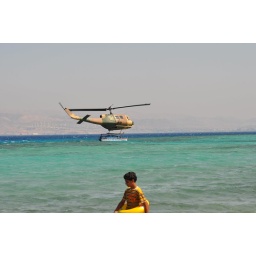
While we were having fun on the beach, we suddenly seen a heliocopter flying right above the sea water